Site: brandenburg
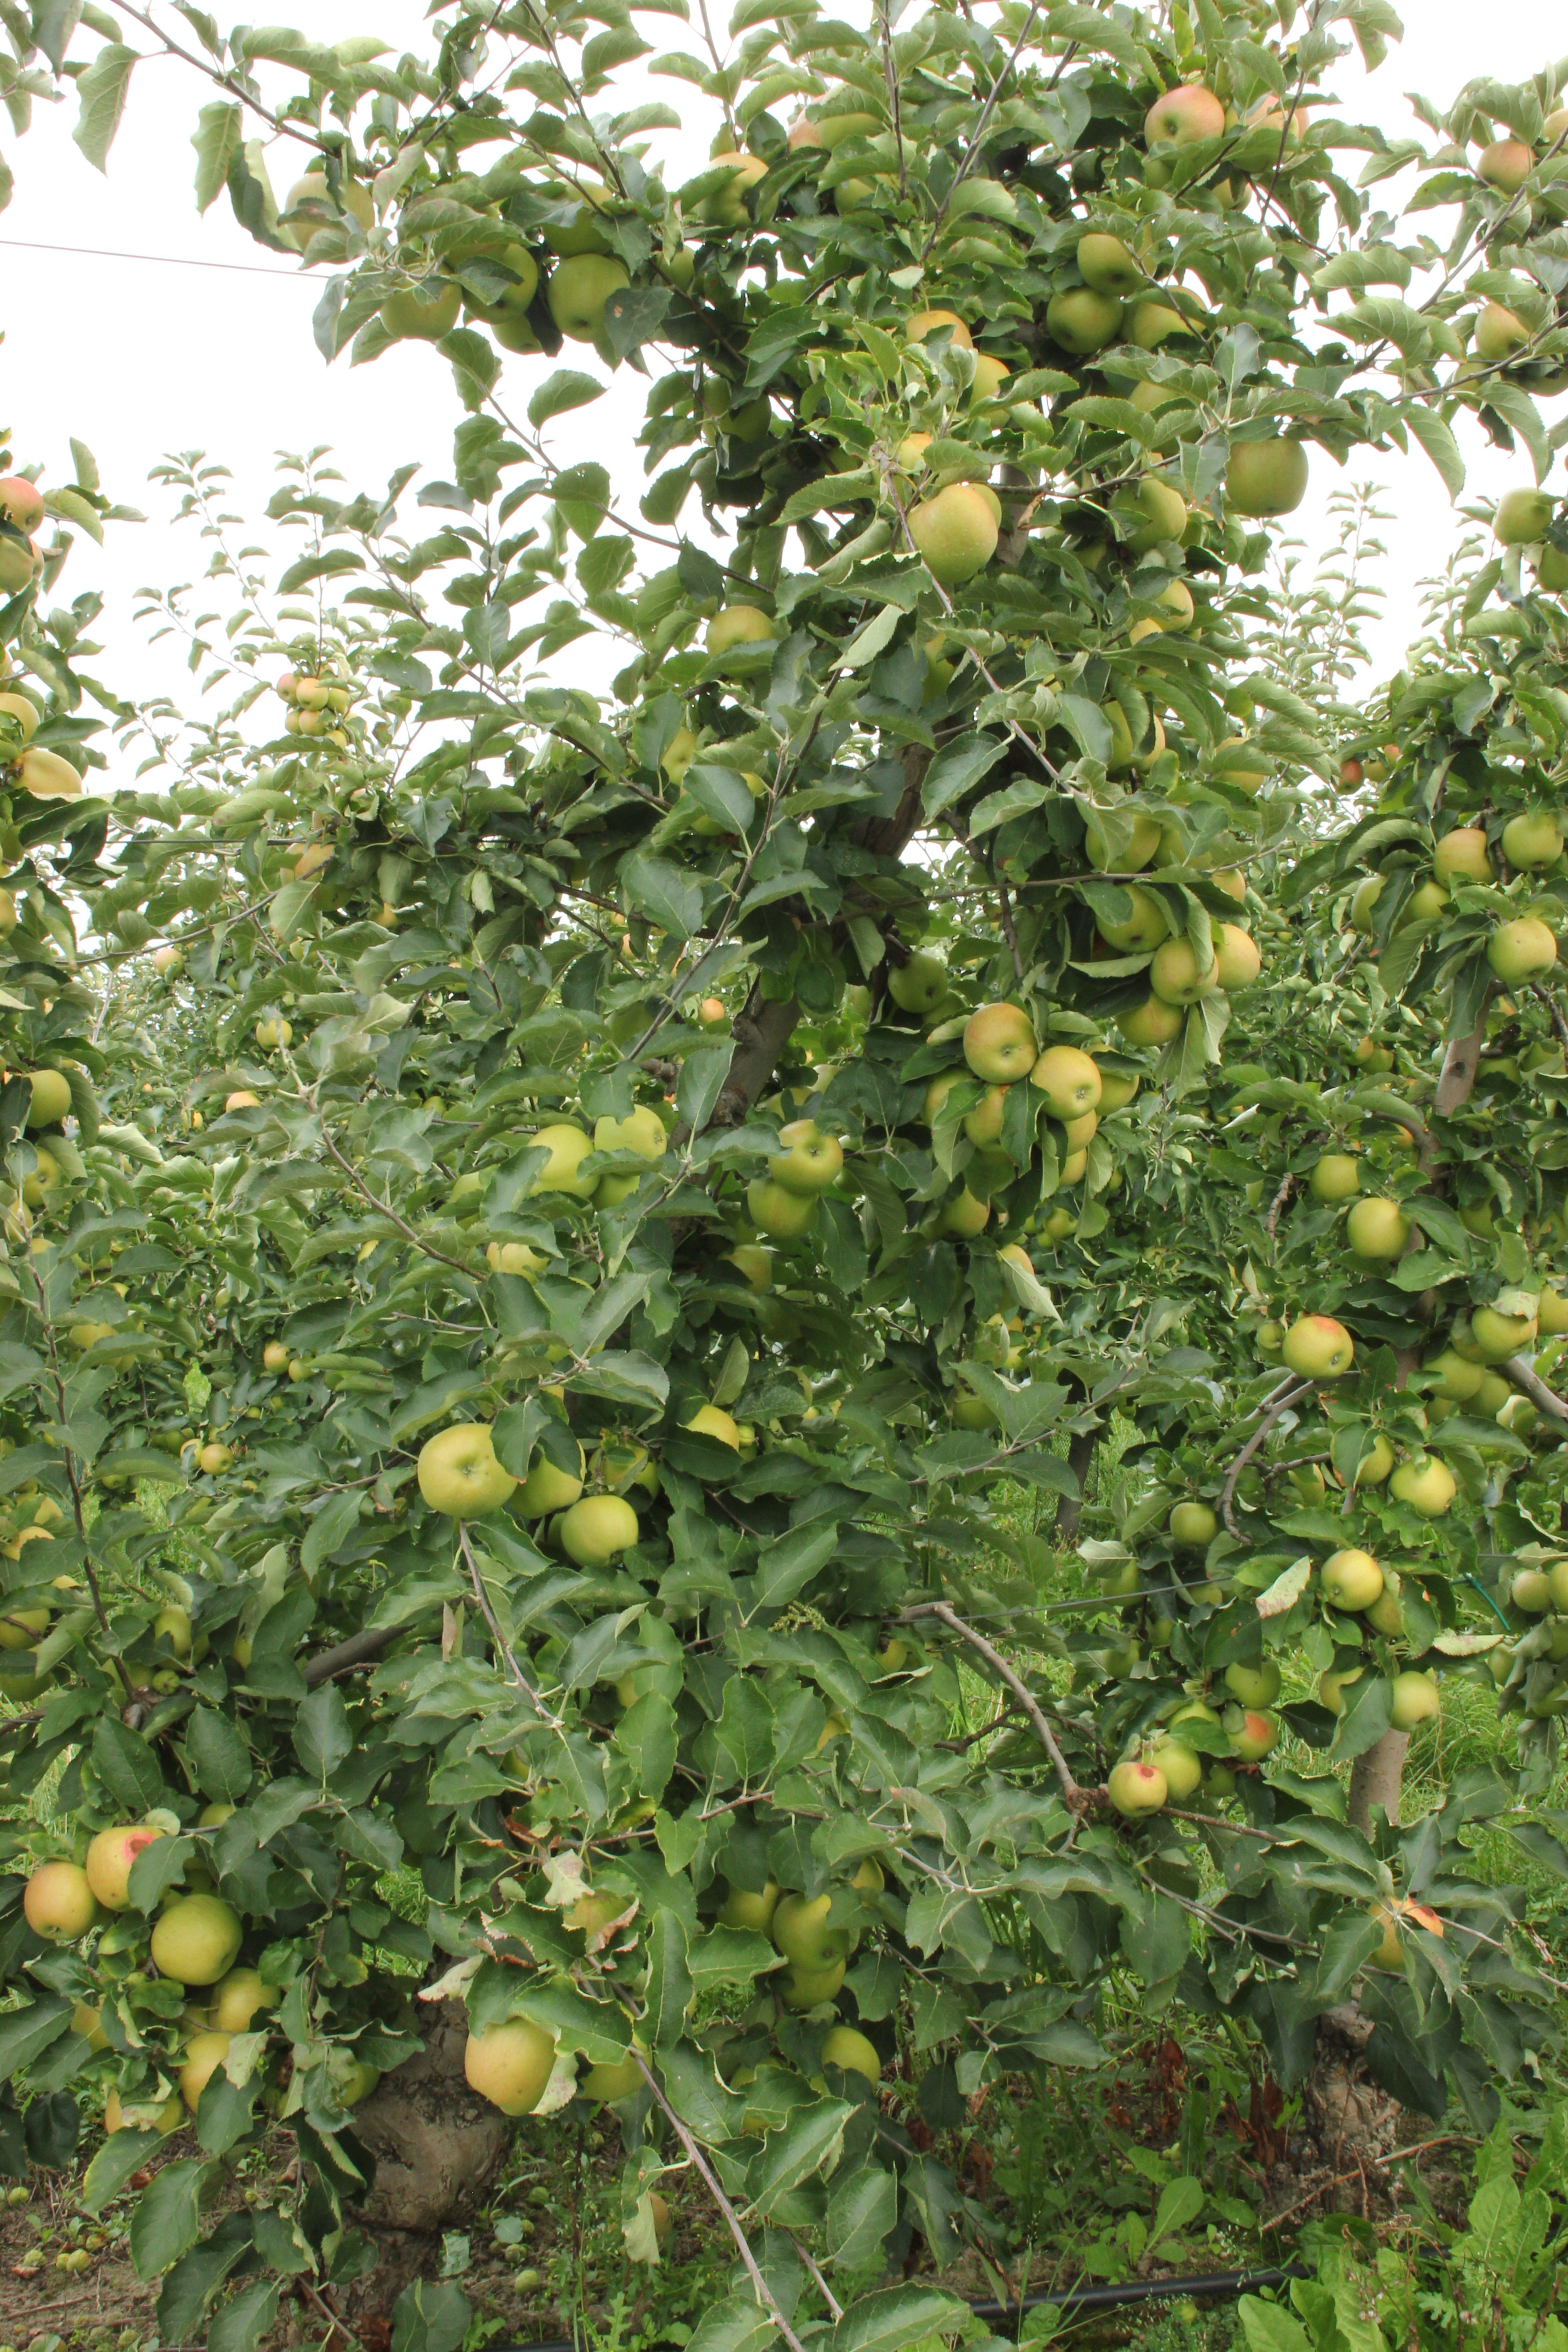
Growth stage (BBCH 87): Maturity of fruit and seed